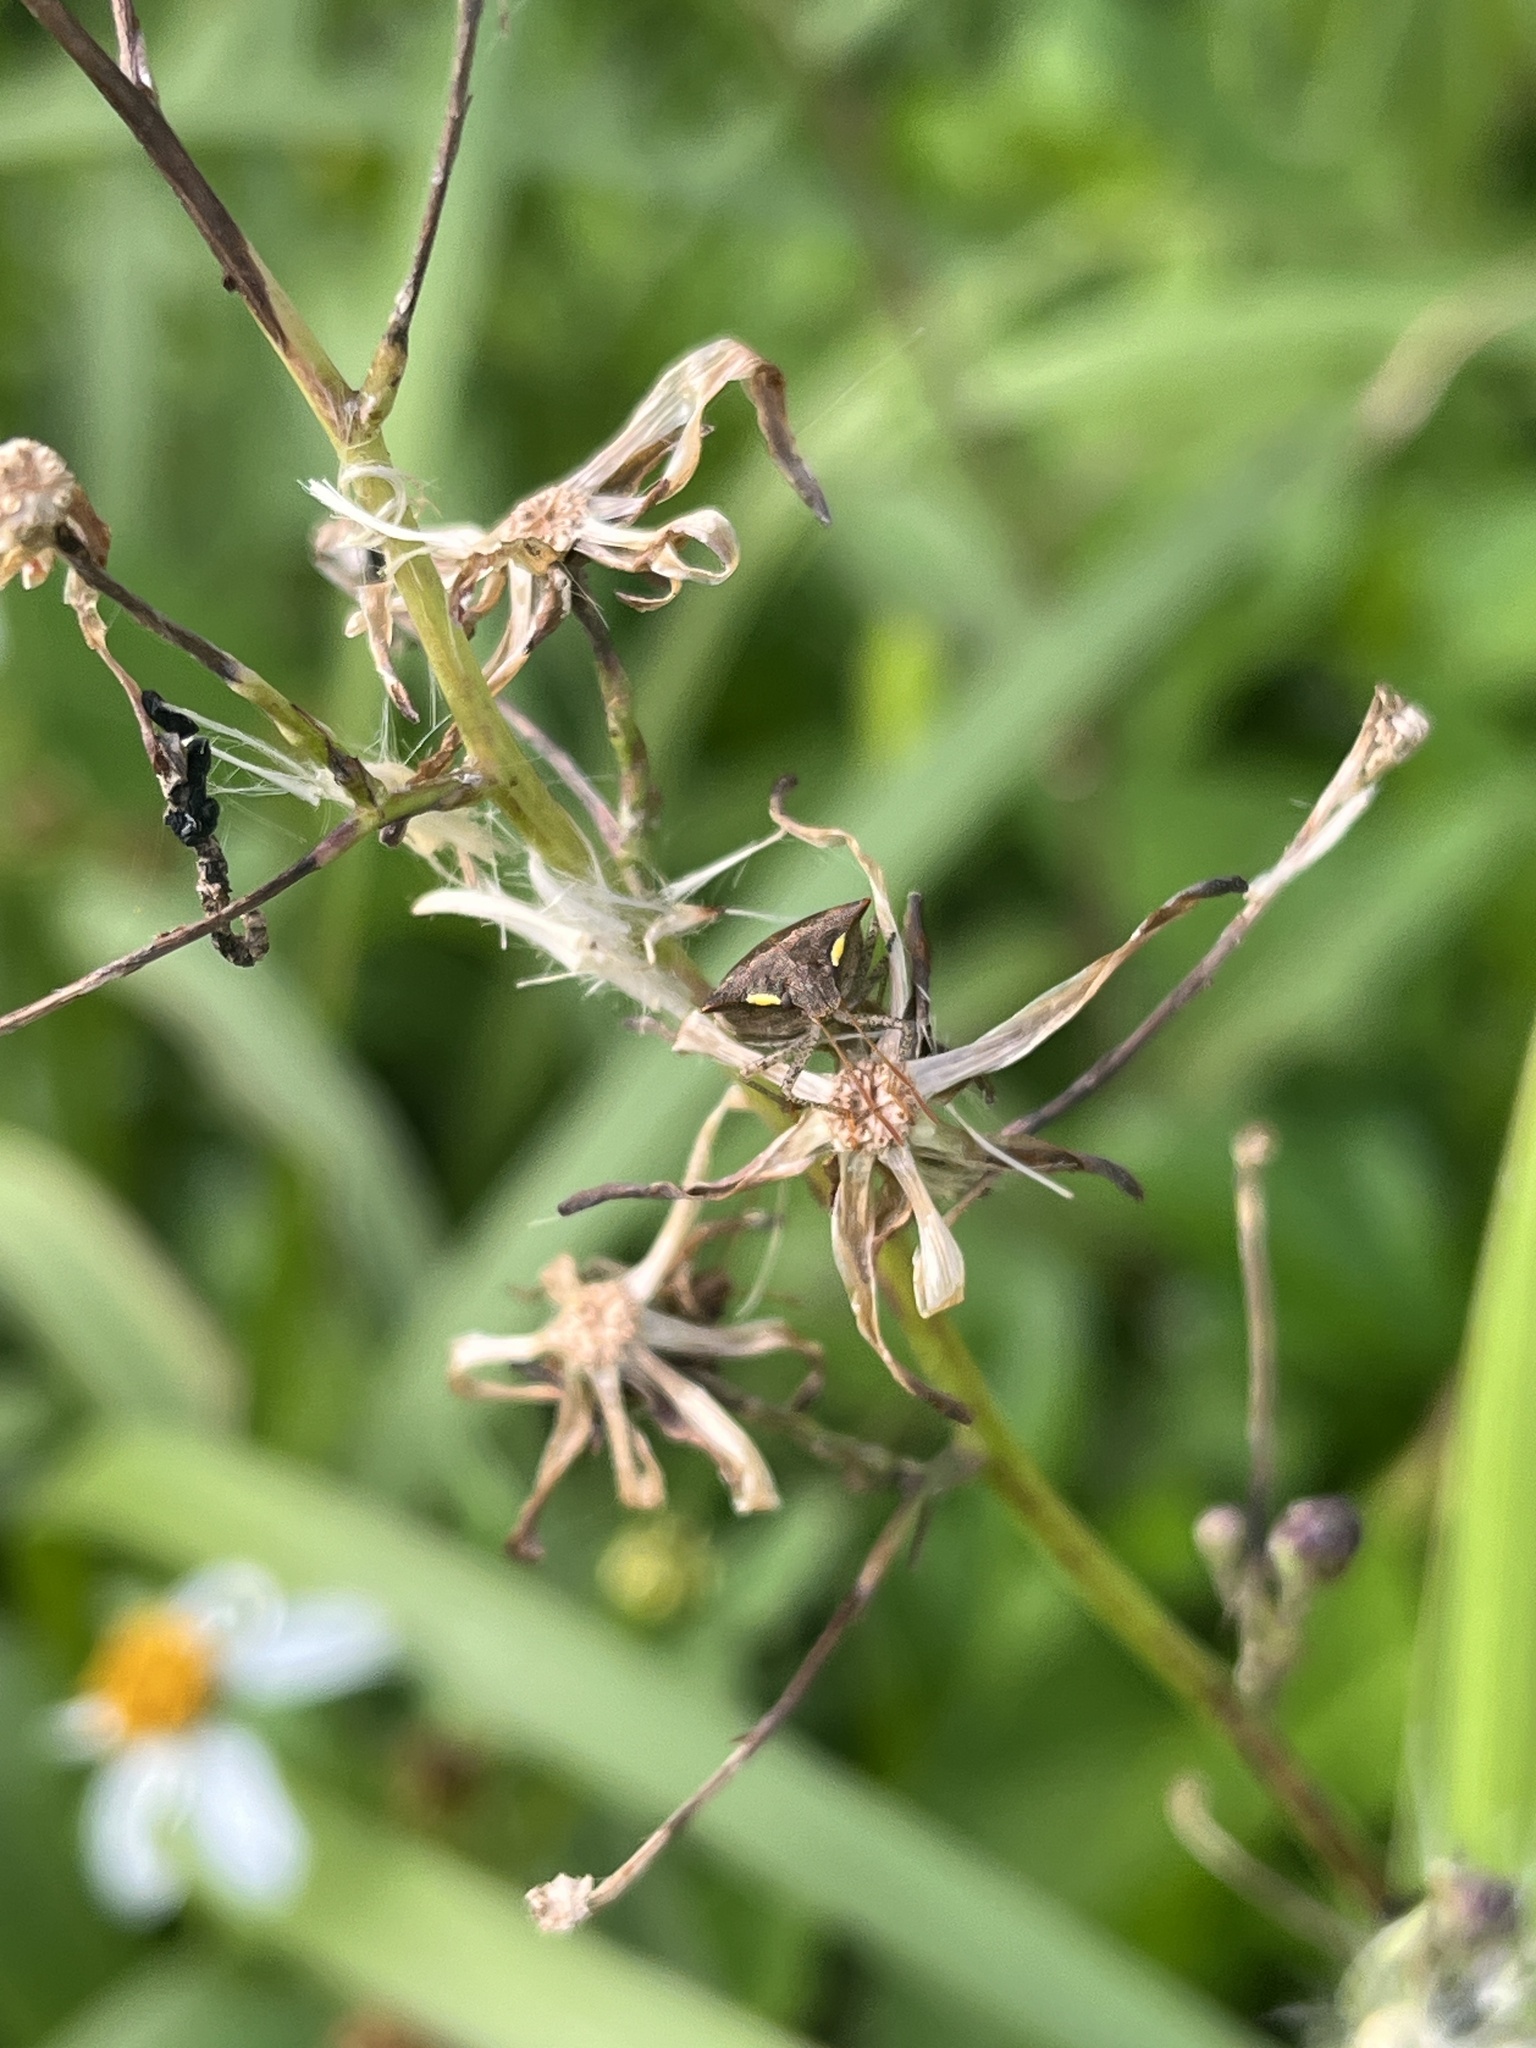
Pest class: stink_bug